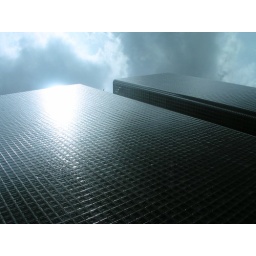
A glass facade on a building in Ginza, Tokyo